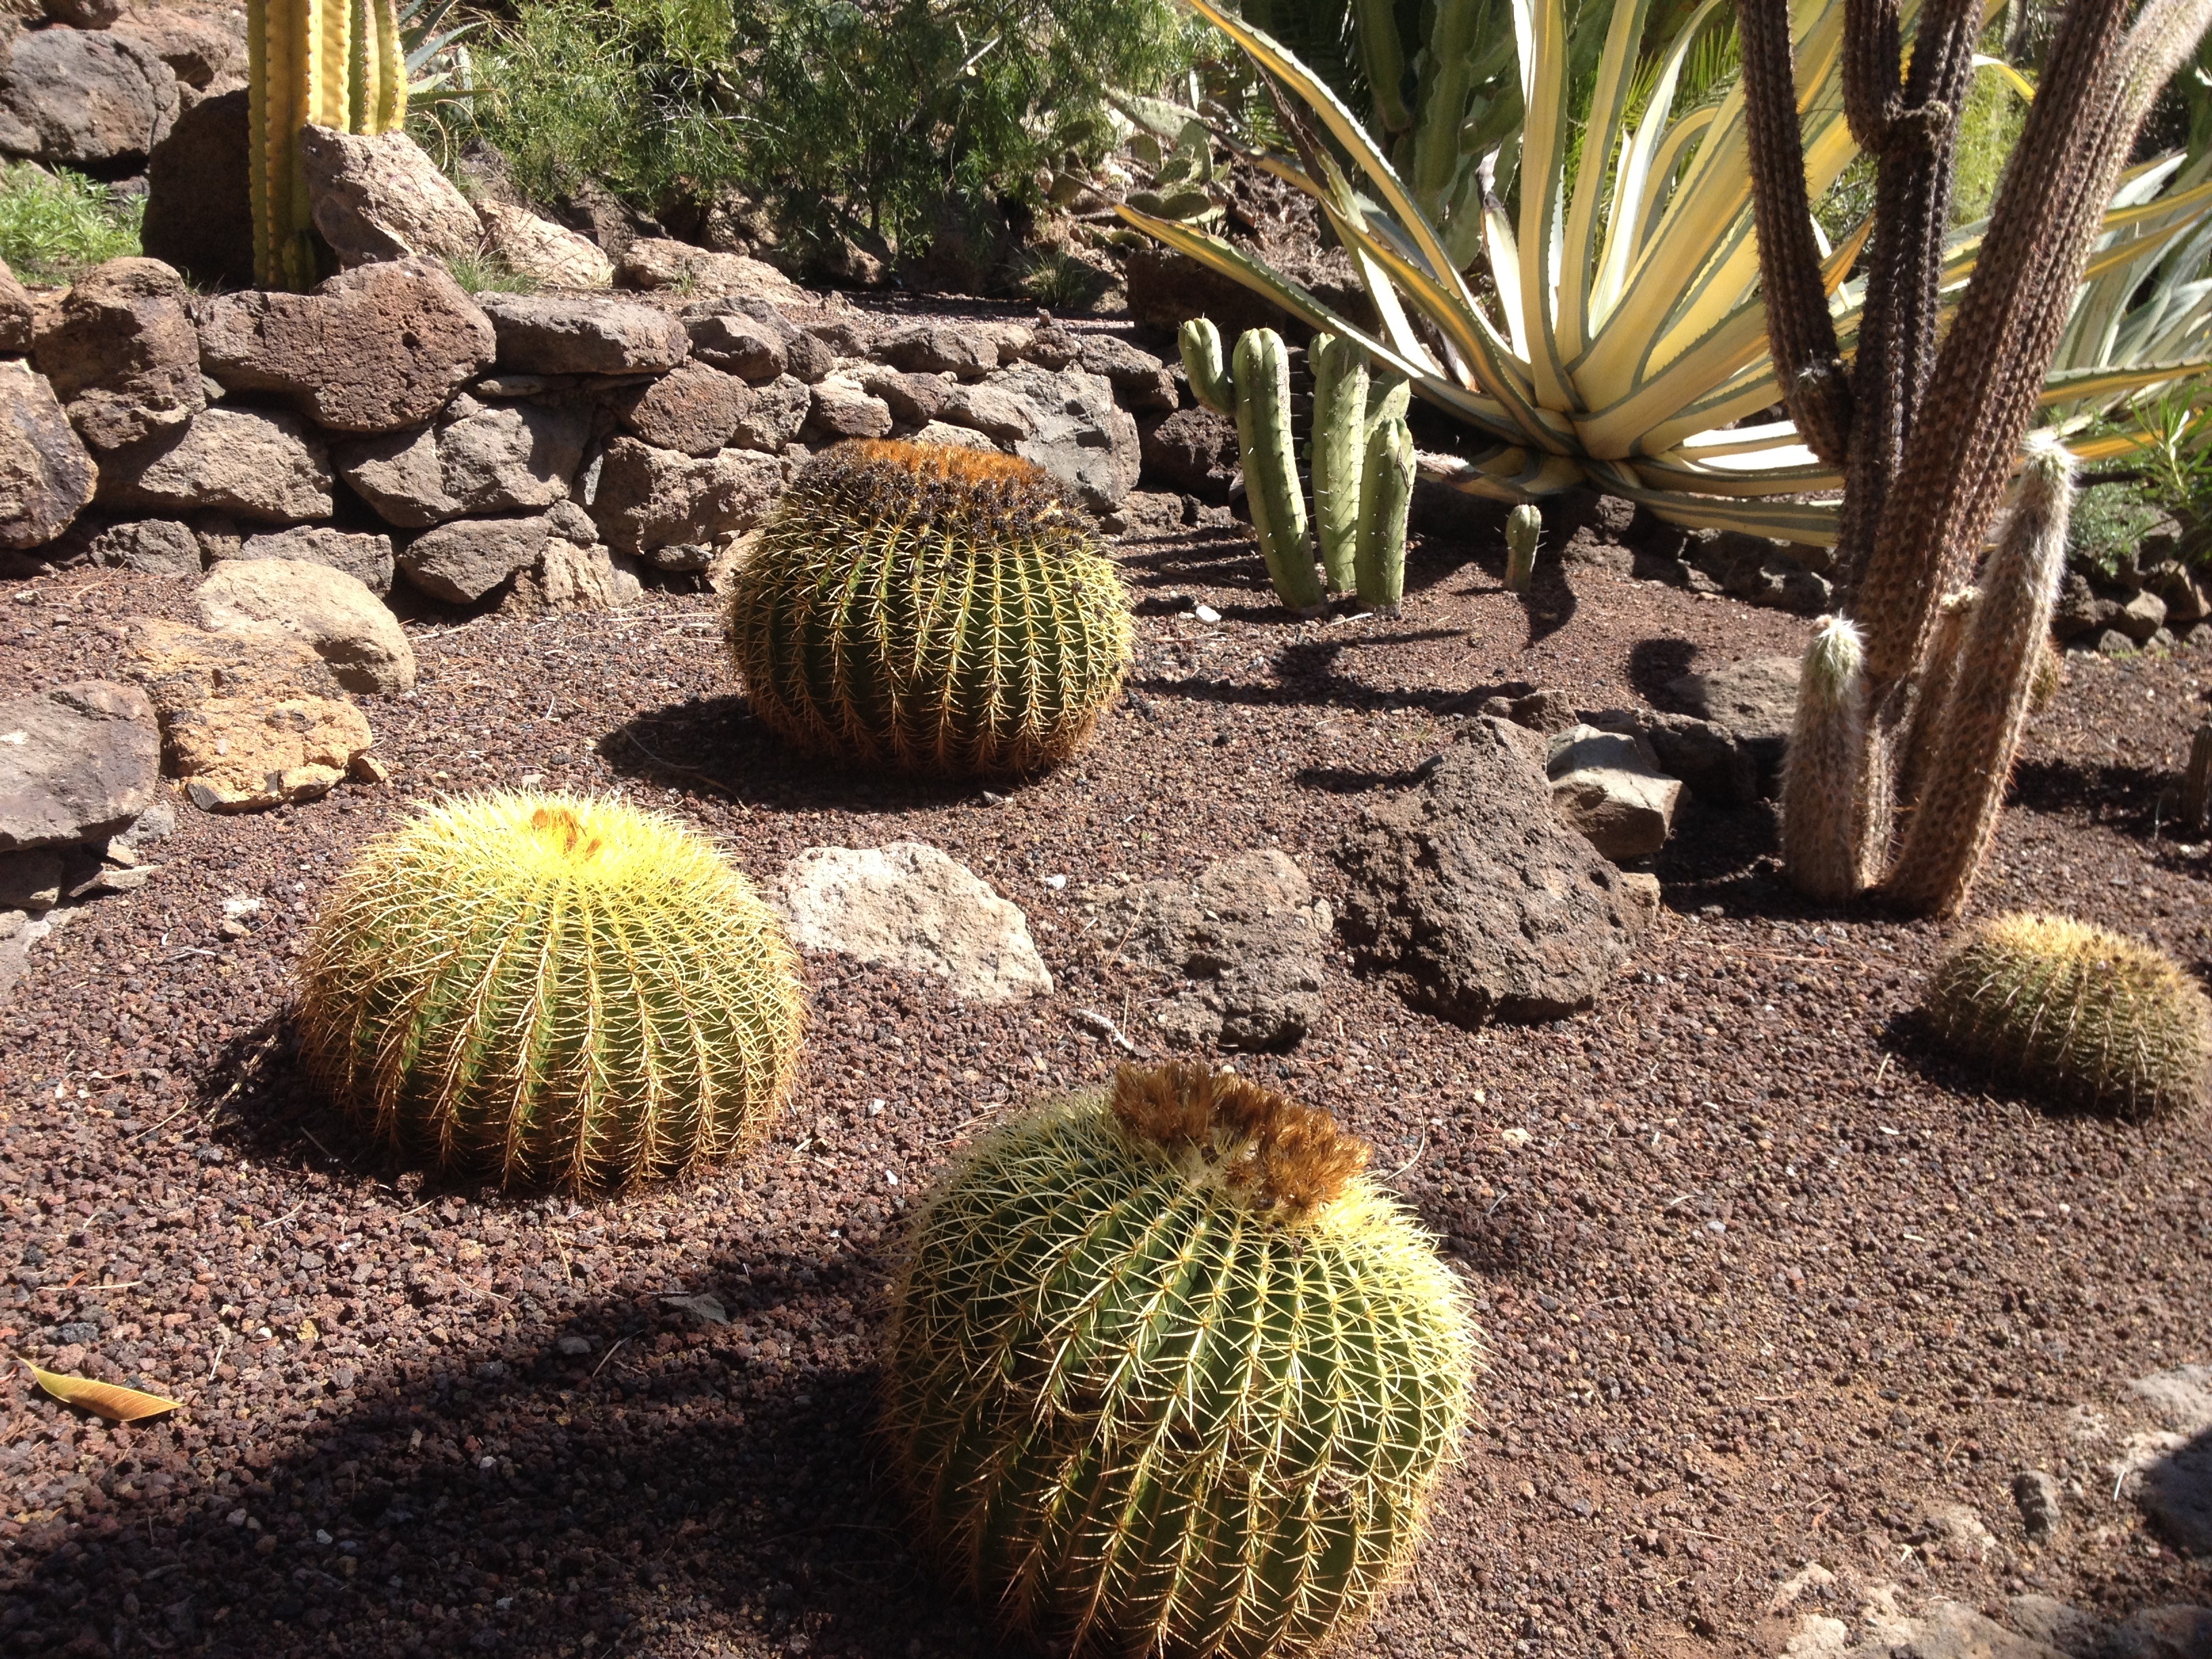
cactus, plant, flower, food, produce, natural, botany, garden, flora, botanical garden, flowering plant, land plant, arecales, hedgehog cactus